David Clemetson

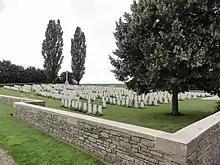
Unicorn Cemetery, Vendhuile

Following the outbreak of war, Clemetson left college without graduating, and enlisted in the 1st Sportsman's Battalion (the 23rd Battalion, Royal Fusiliers) in 1914. He became an acting lance sergeant, and played in the battalion's rugby team. On the recommendation of his commander Lieutenant Colonel H. J. H. Inglis, he was commissioned as a second lieutenant in the Pembroke Yeomanry on 27 October 1915.